Srdan Golubović

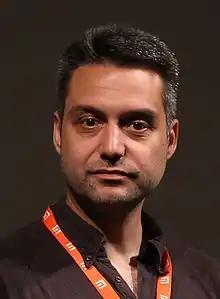
Srdan Golubović in 2010

Srdan Golubović (born August 24, 1972) is a Serbian film director and university professor.